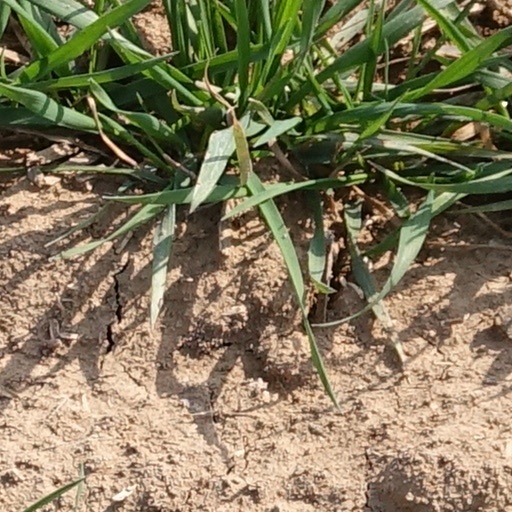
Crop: wheat